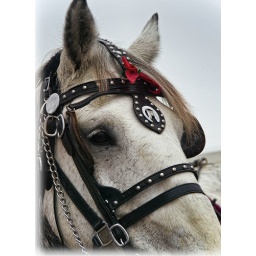
Carriage horse decked out with red ribbon for Christmas in Frankenmuth